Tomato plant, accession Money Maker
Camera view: tilt-top (135 deg); turntable rotation: 30 degrees
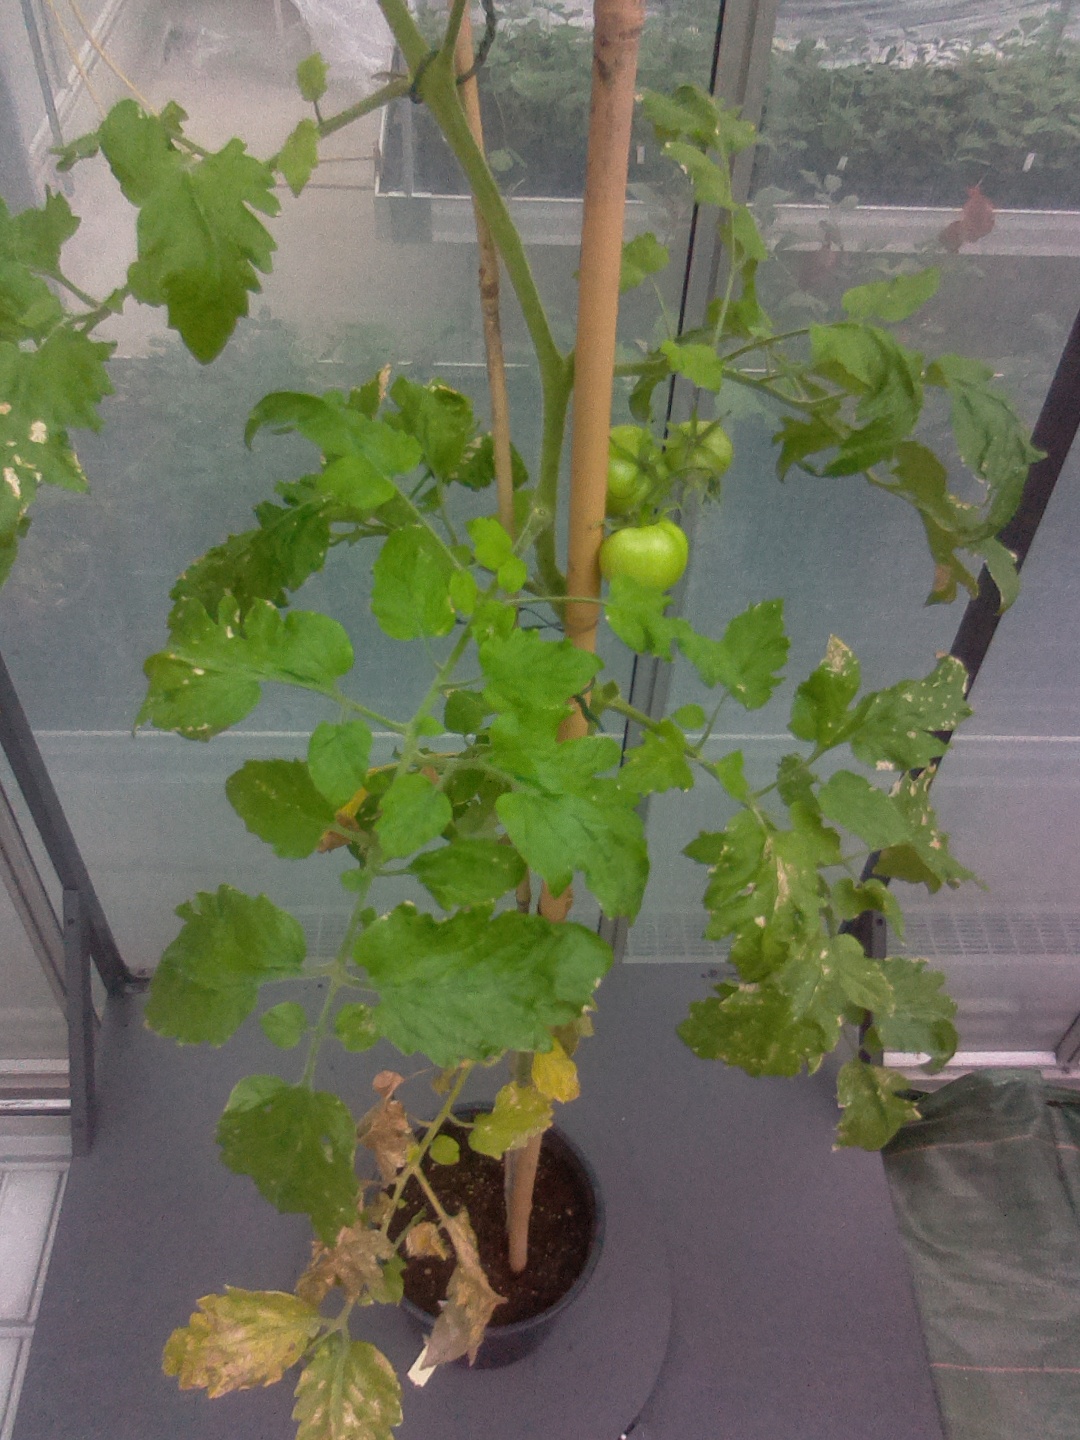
BBCH growth stage 76: 60%-70% of final fruit size